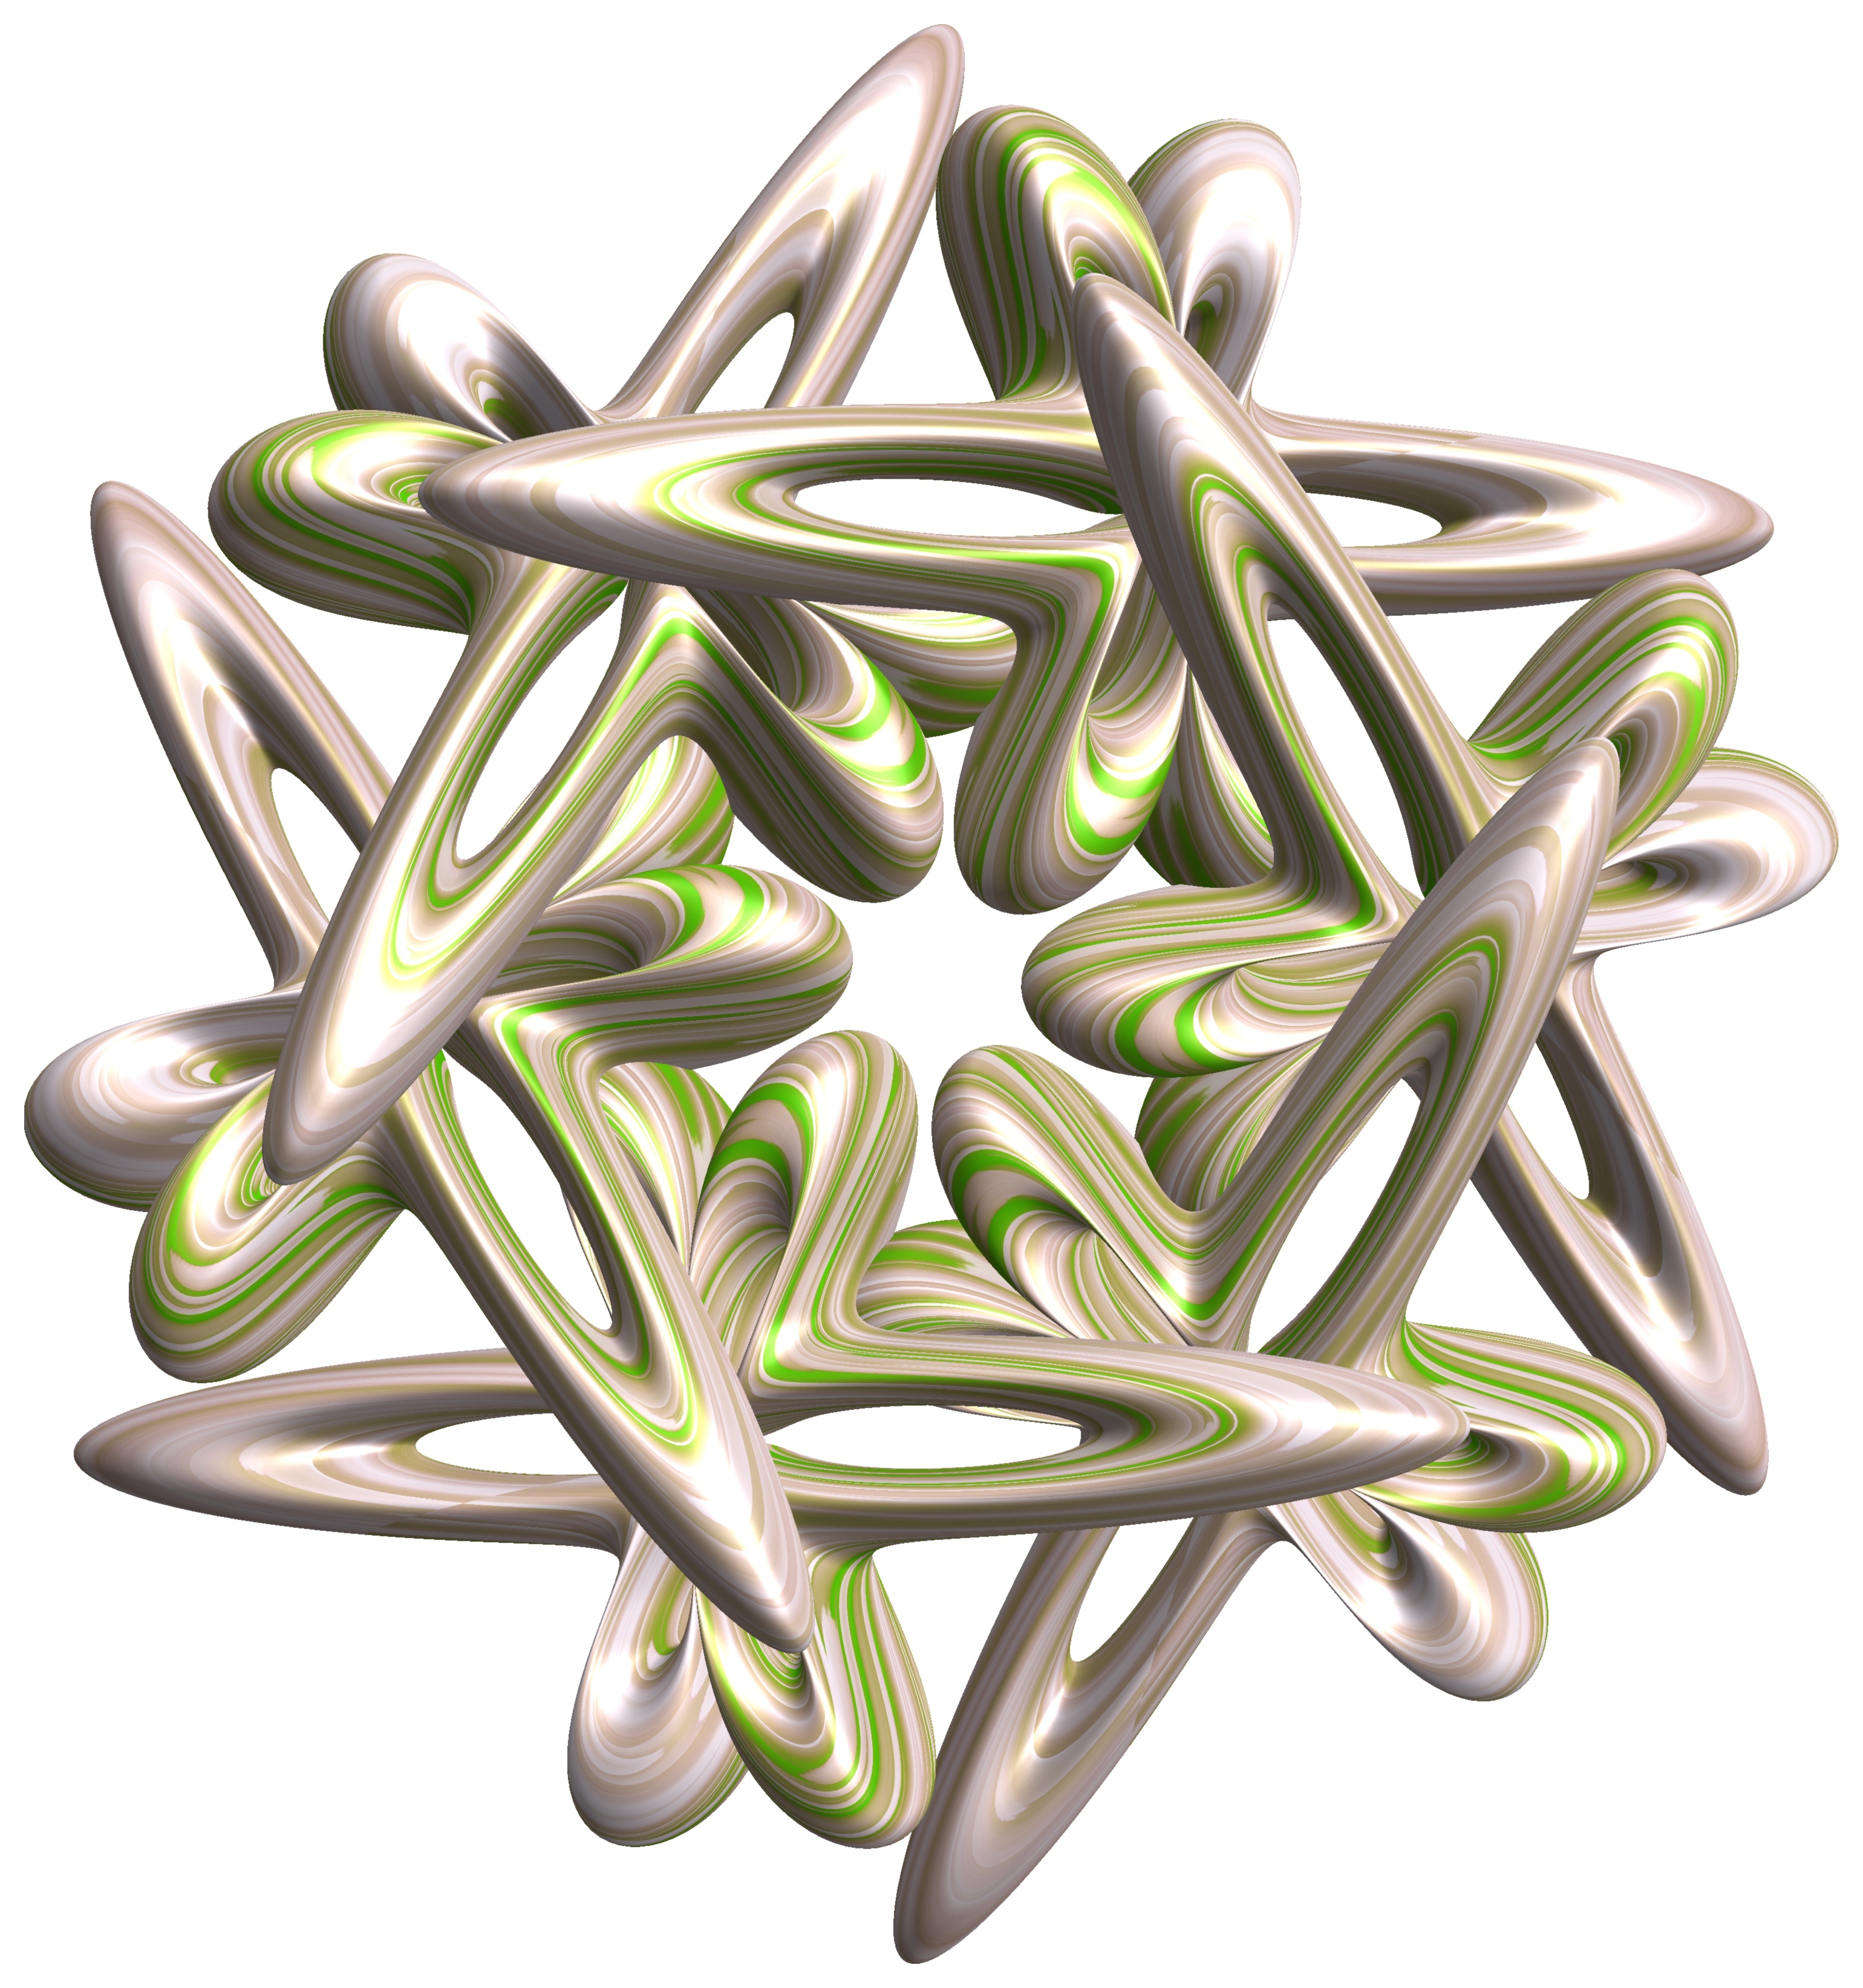
branch, structure, plant, texture, leaf, flower, pattern, produce, geometry, sculpture, cool image, design, symmetry, 3d, graphic, shape, torus, mathematica, cg, parametricplot3d, code, program, algorithm, mapping, geometricsculpture, hexagram, flowering plant, land plant